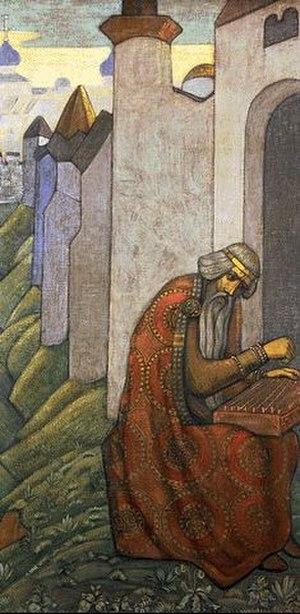
Les gousli, gusli ou housli et husli, constituent peut-être le plus ancien type d'instrument à plusieurs cordes pincées de Russie et d'Ukraine. Il en existe deux formes principales apparentées soit aux cithares, soit aux lyres. On trouve dans les pays voisins de la mer Baltique des instruments similaires : le kantele finnois, le kannel estonien, le kokles letton, le kankles lituanien.